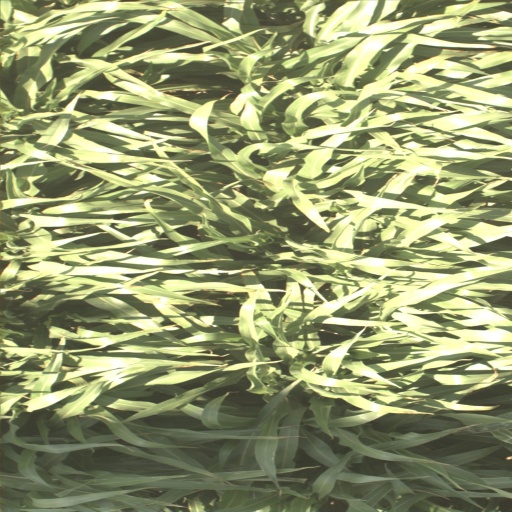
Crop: sorghum